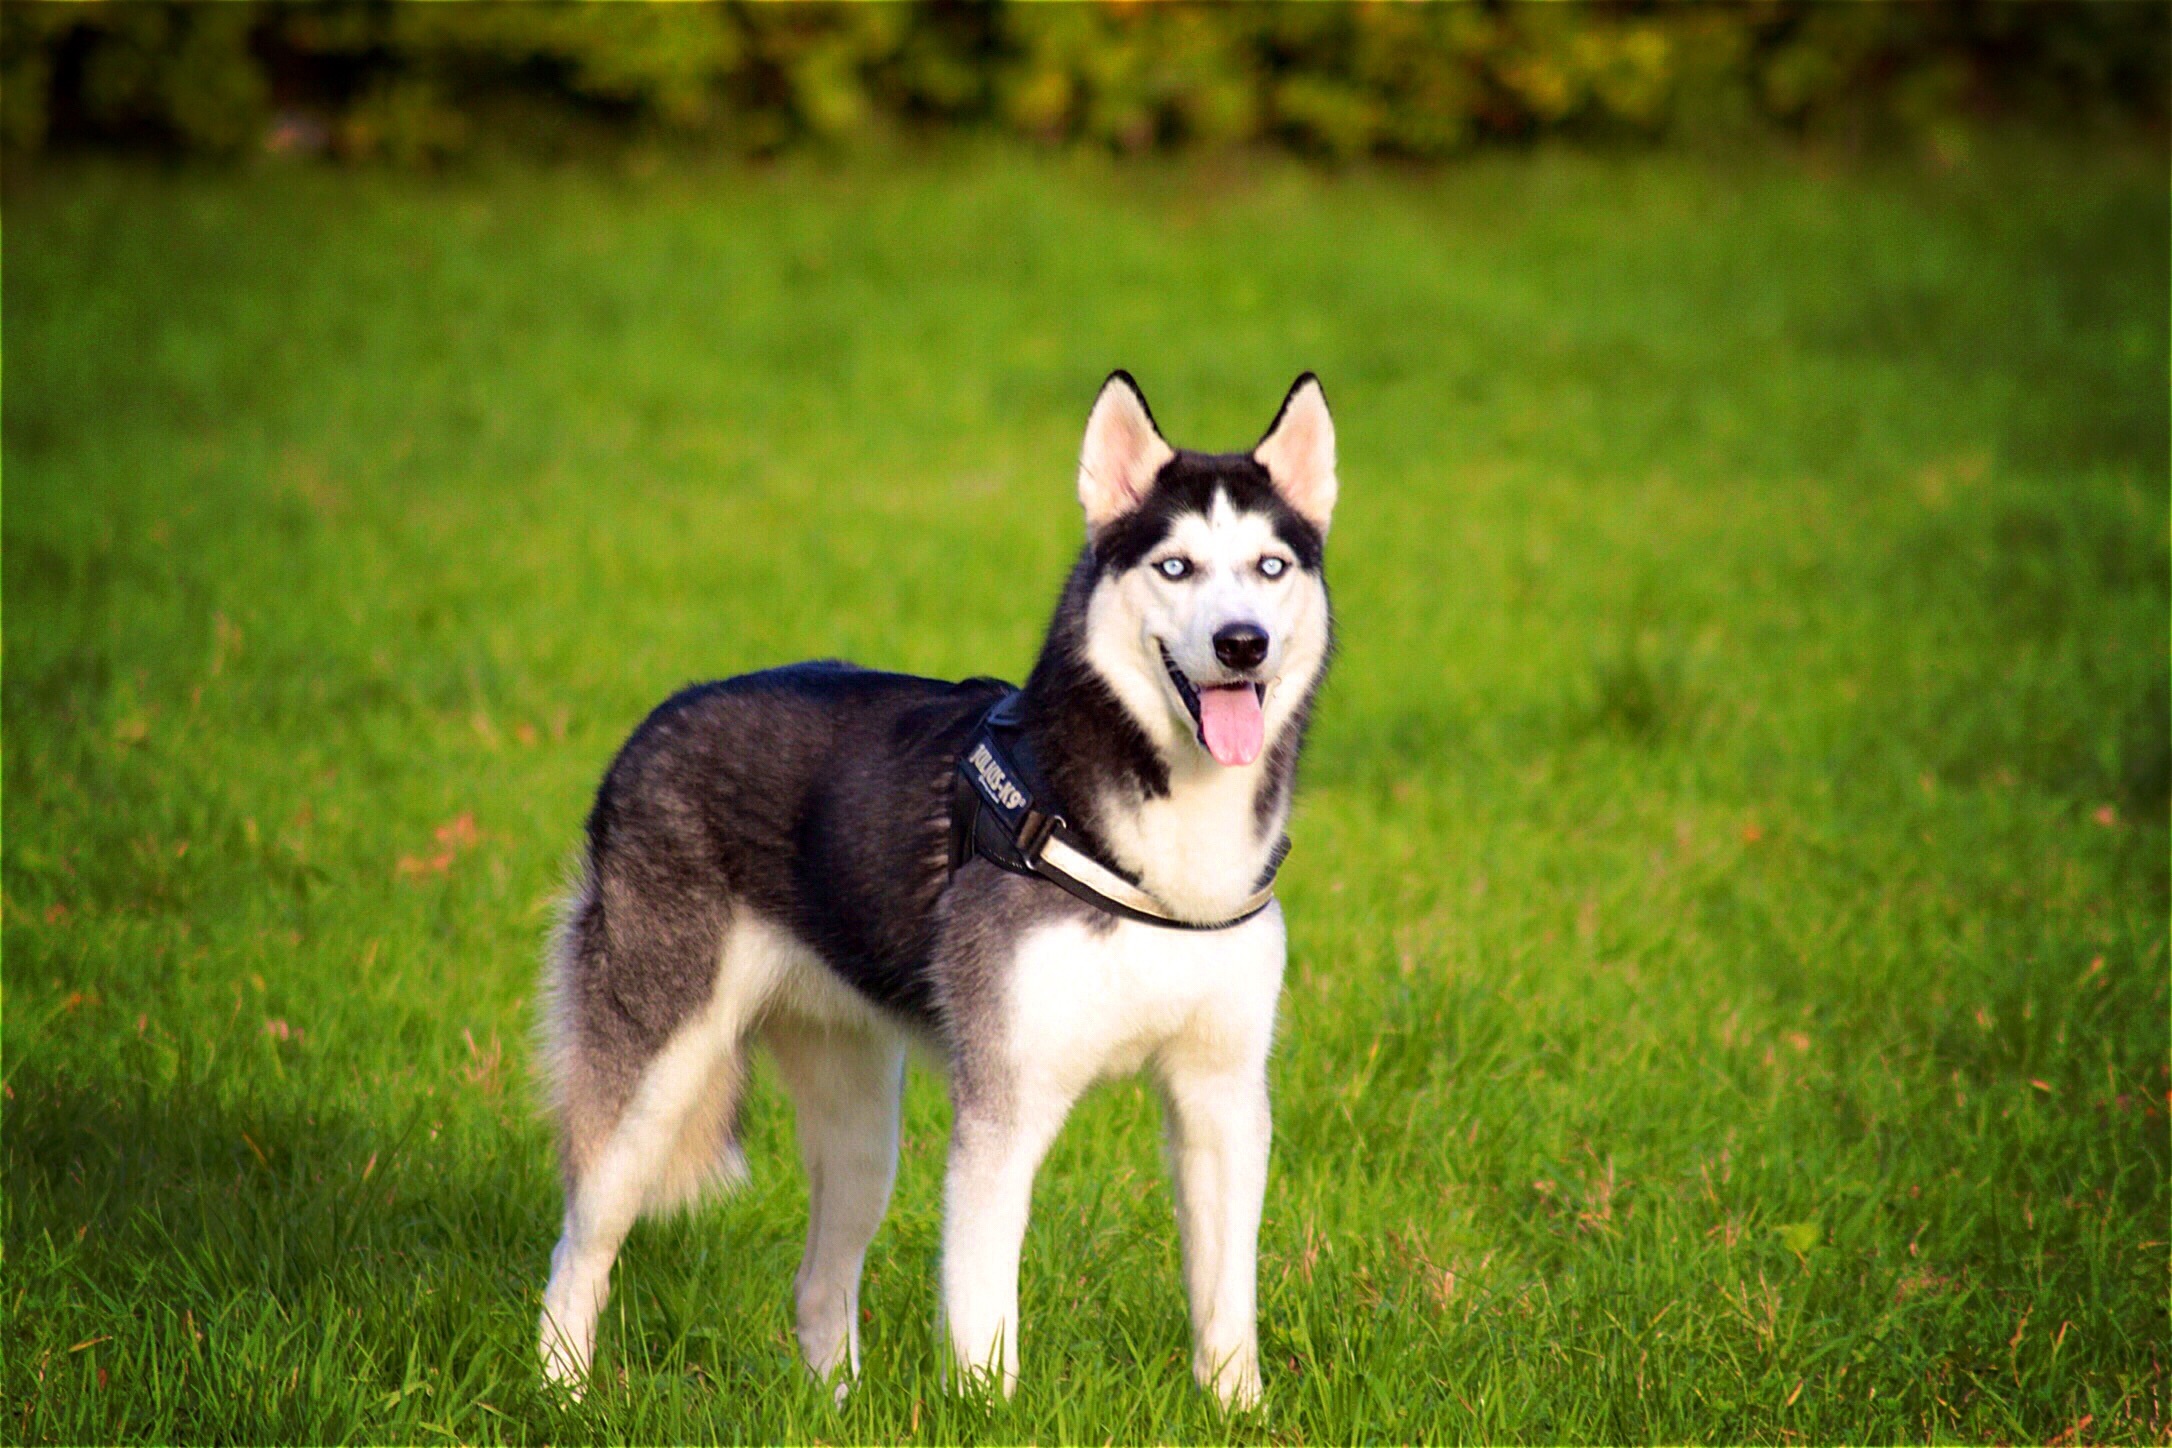
nature, puppy, dog, animal, cute, pet, mammal, husky, vertebrate, siberian, dog breed, akita, sled dog, siberian husky, alaskan malamute, dog like mammal, saarloos wolfdog, dog breed group, east siberian laika, west siberian laika